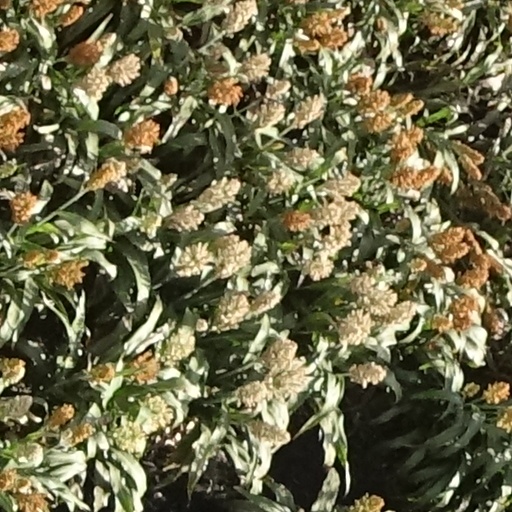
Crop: sorghum